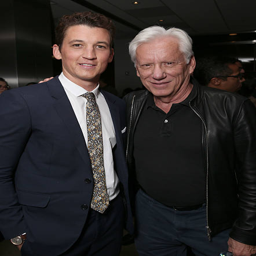
actors attend the after party for the premiere on .